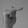
ASL letter: T